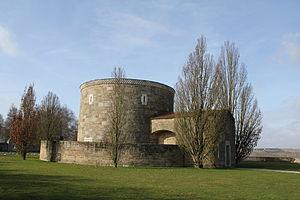
Bourdon est une commune française située dans le département de la Somme en région Hauts-de-France.
Les cimetières militaires de la Seconde Guerre mondiale, créés à la suite de la Seconde Guerre mondiale, sont dédiés aux soldats tombés — agresseurs comme défenseurs — selon les droits humanitaires de la convention de Genève. Des accords bilatéraux ont été définis entre les nations concernées pour statuer sur ces lieux.
Le cimetière militaire allemand de Bourdon se trouve en France dans la région Hauts-de-France, à 18,5 kilomètres au nord-ouest d'Amiens, sur le territoire de la commune de Bourdon dans le département de la Somme. Là reposent 22 216 soldats allemands qui ont trouvé la mort pendant la Seconde Guerre mondiale.